Fort de Fléron

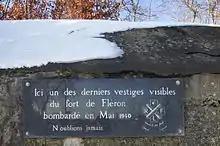

The Fort de Fléron is located about southeast of the center of Liège, in the center of Fléron. The fort formed an isosceles triangle whose base is long and whose sides measured . A deep by ditch encircled the fort. The principal armament was concentrated in the central massif. The ditches were defended in enfilade by 57 mm guns in casemates resembling counterscarp batteries, firing at shot traps at the other end of the ditch. One of the larger forts of Liège, it was armed with heavy artillery in rotating turrets, concentrated in a central massif. The compact center was surrounded by four turrets with lighter guns for close defense.